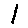
Label: 1